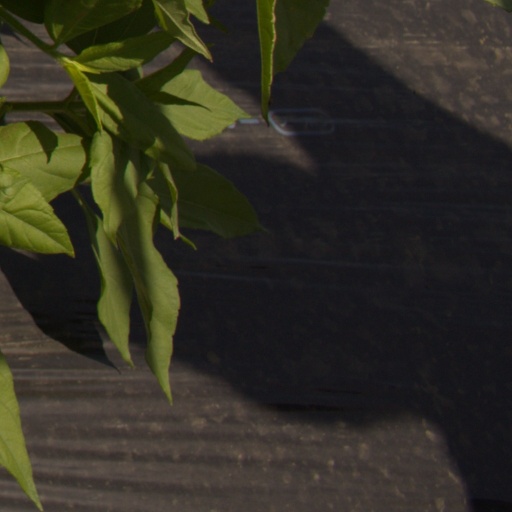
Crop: Jerusalem artichoke